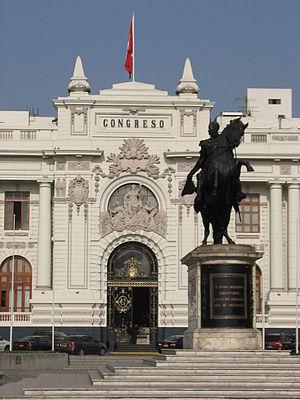
Le Pérou, en forme longue la république du Pérou, en espagnol Perú et República del Perú, en quechua Piruw et Piruw Republika et en aymara Piruw et Piruw Suyu, est un pays situé dans l'Ouest de l'Amérique du Sud. Entouré par l'Équateur au nord-ouest, la Colombie au nord-nord-est, le Brésil au nord-est, la Bolivie au sud-est, le Chili au sud-sud-est et l'océan Pacifique à l'ouest-sud-ouest, il est le troisième pays du sous-continent par sa superficie : 1 285 220 km², et le quatrième par sa population : environ 32 millions d'habitants.